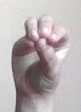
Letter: ha